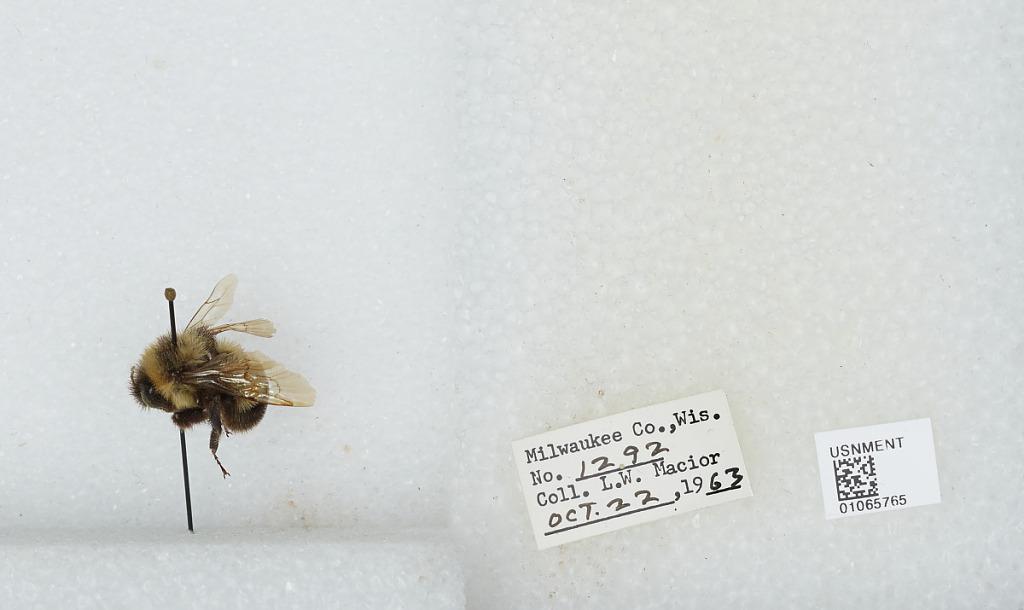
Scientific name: Bombus (Bombus) affinis Cresson
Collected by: L. Macior
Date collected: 1963-10-22
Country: United States
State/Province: Wisconsin
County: Milwaukee
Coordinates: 43, -87.9672